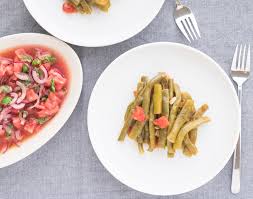
Yemek: taze_fasulye